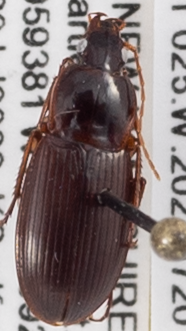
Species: Calathus ingratus
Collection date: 2022-07-20
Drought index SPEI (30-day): -0.988
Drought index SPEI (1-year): -0.8
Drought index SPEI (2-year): -1.314